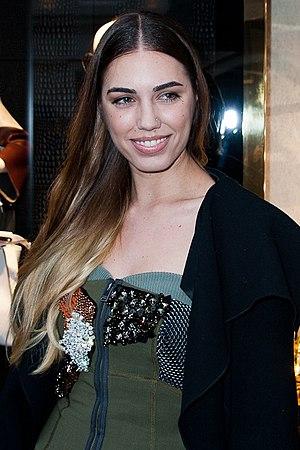
Amber Rose Tamara Le Bon est un mannequin anglais. Fille du chanteur Simon Le Bon et du mannequin Yasmin Le Bon, elle est née à l'Hôpital Humana Wellington à St. John's Wood, Londres. Elle a fréquenté l'école préparatoire Newton à Londres pendant ses premières années avant d'aller à l'école Heathfield à Ascot, où elle a obtenu un baccalauréat en musique, histoire de l'art et de la photographie. Elle chante et joue également du piano. Elle est surtout connue pour être le nouveau visage du célèbre magasin américain Forever 21.